Gowrie House

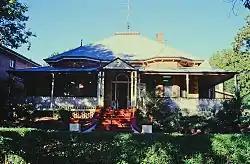
Gowrie House, 2000

Gowrie House is a heritage-listed villa at 112 Mary Street, East Toowoomba in the Toowoomba Region of Queensland, Australia. It was designed by architect Henry James (Harry) Marks and built . It is also known as Largo. It was added to the Queensland Heritage Register on 25 August 2000.